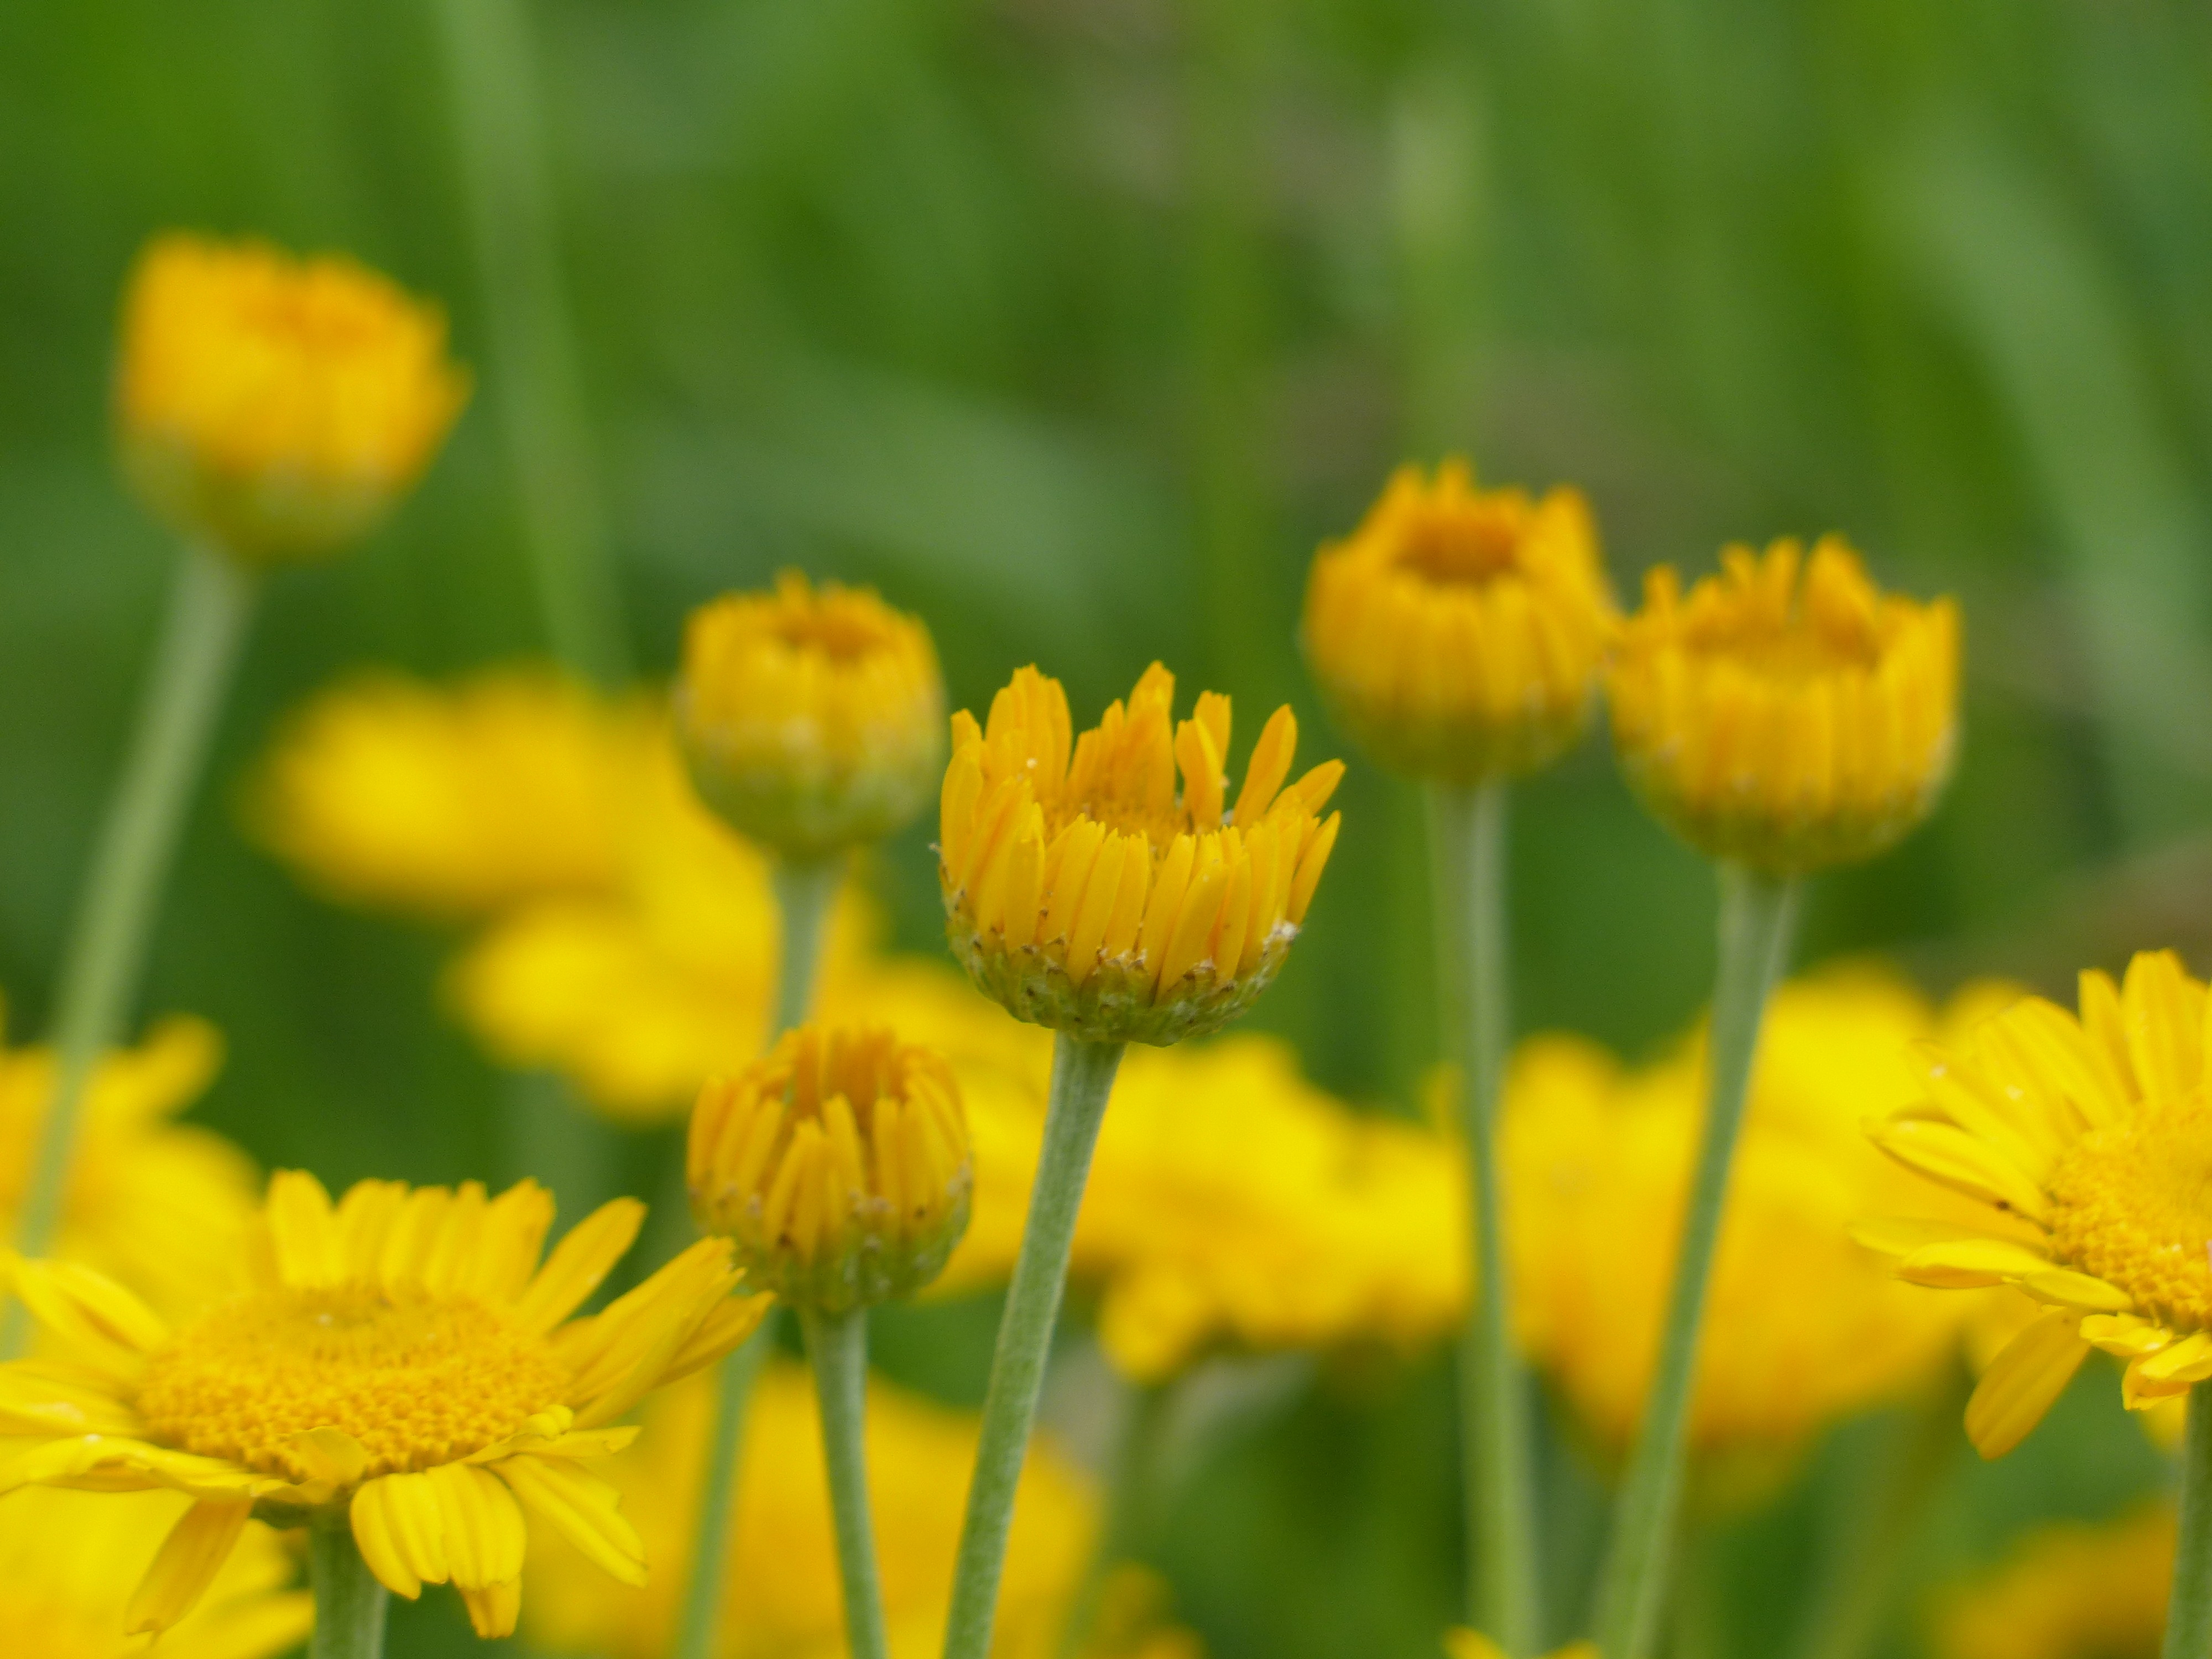
nature, plant, field, meadow, dandelion, prairie, flower, herb, yellow, flora, wildflower, flowers, wild plant, pointed flower, wild flowers, grassland, asteraceae, nectar, composites, macro photography, golden yellow, flowering plant, daisy family, calendula, sulfur cosmos, tongue flower, tubular flowers, flower basket, land plant, chamaemelum nobile, flatweed, sow thistles, anthemis tinctoria, cota tinctoria, dyer hundskamille, faerberpflanze